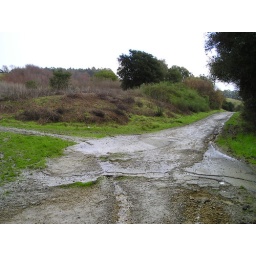
I took the one with less mud....I was in dress shoes